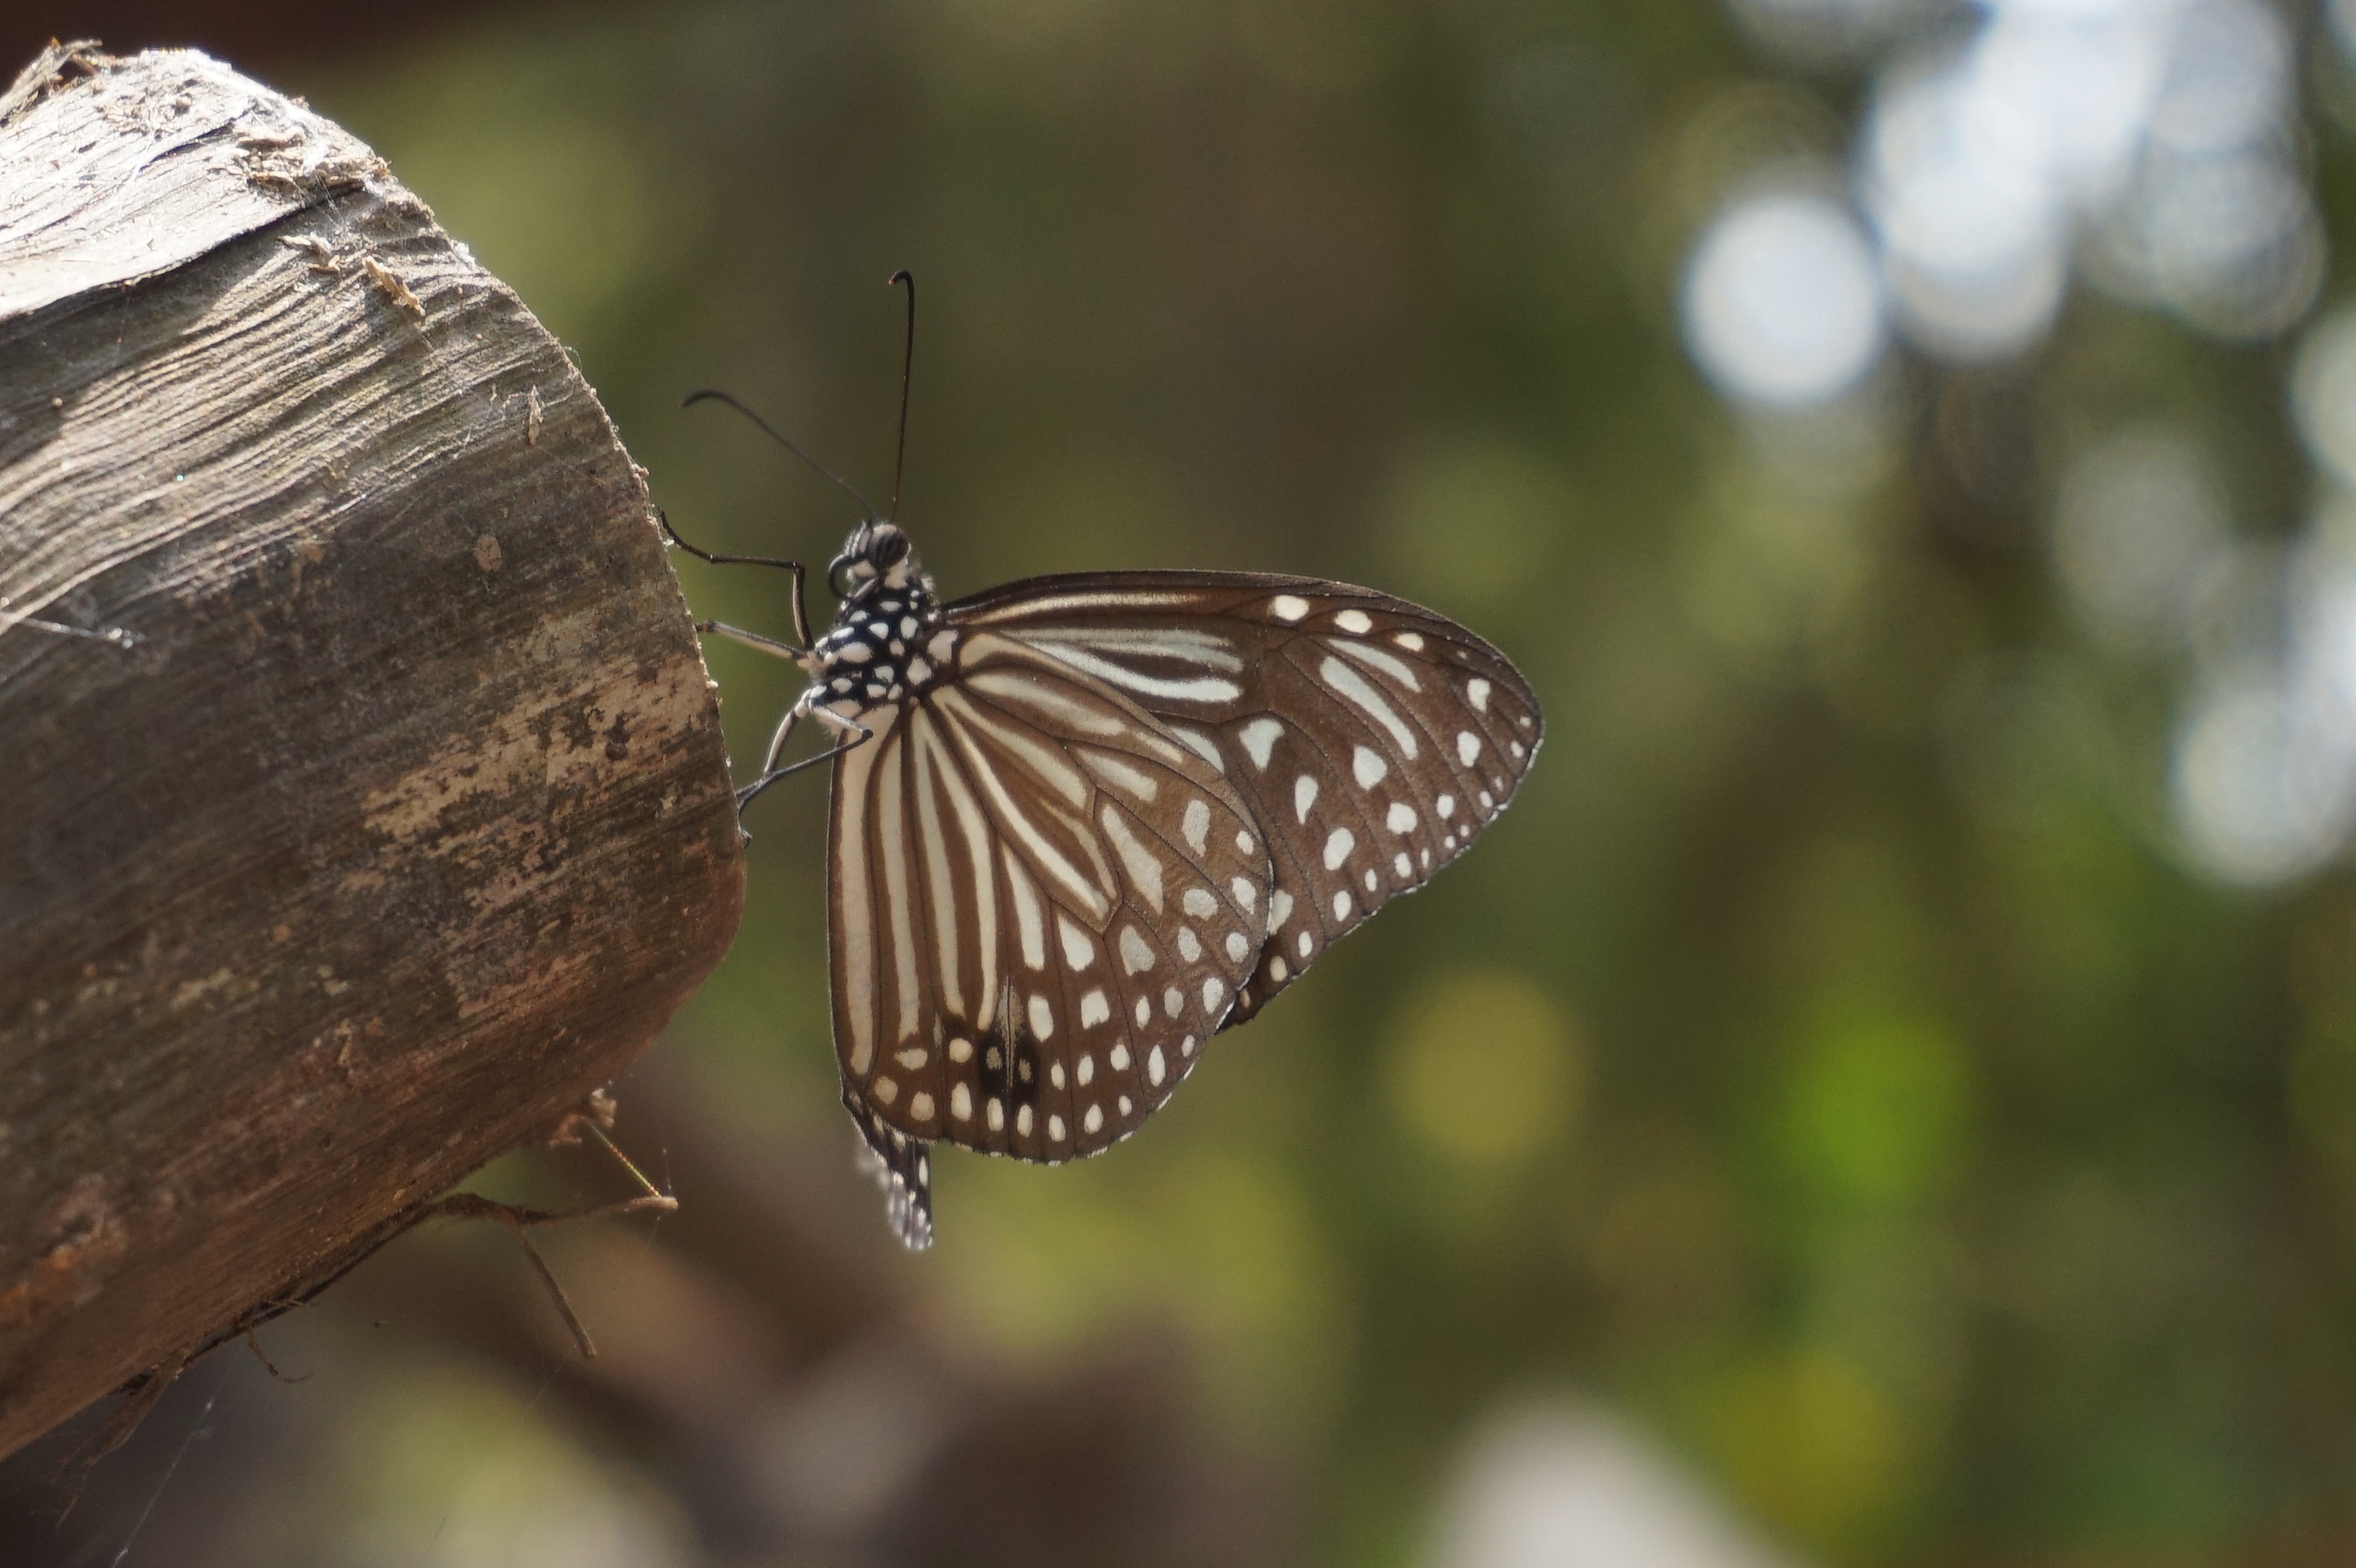
nature, wing, photography, leaf, flower, wildlife, green, insect, botany, butterfly, flora, fauna, invertebrate, close up, monarch butterfly, vietnam, macro photography, arthropod, pollinator, moths and butterflies, lycaenid, gao giong eco tourism